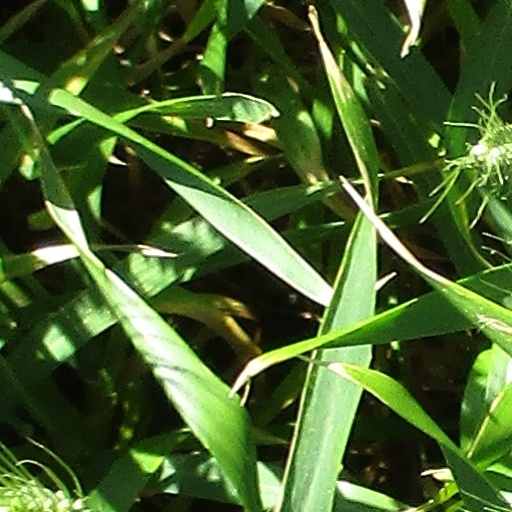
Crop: wheat